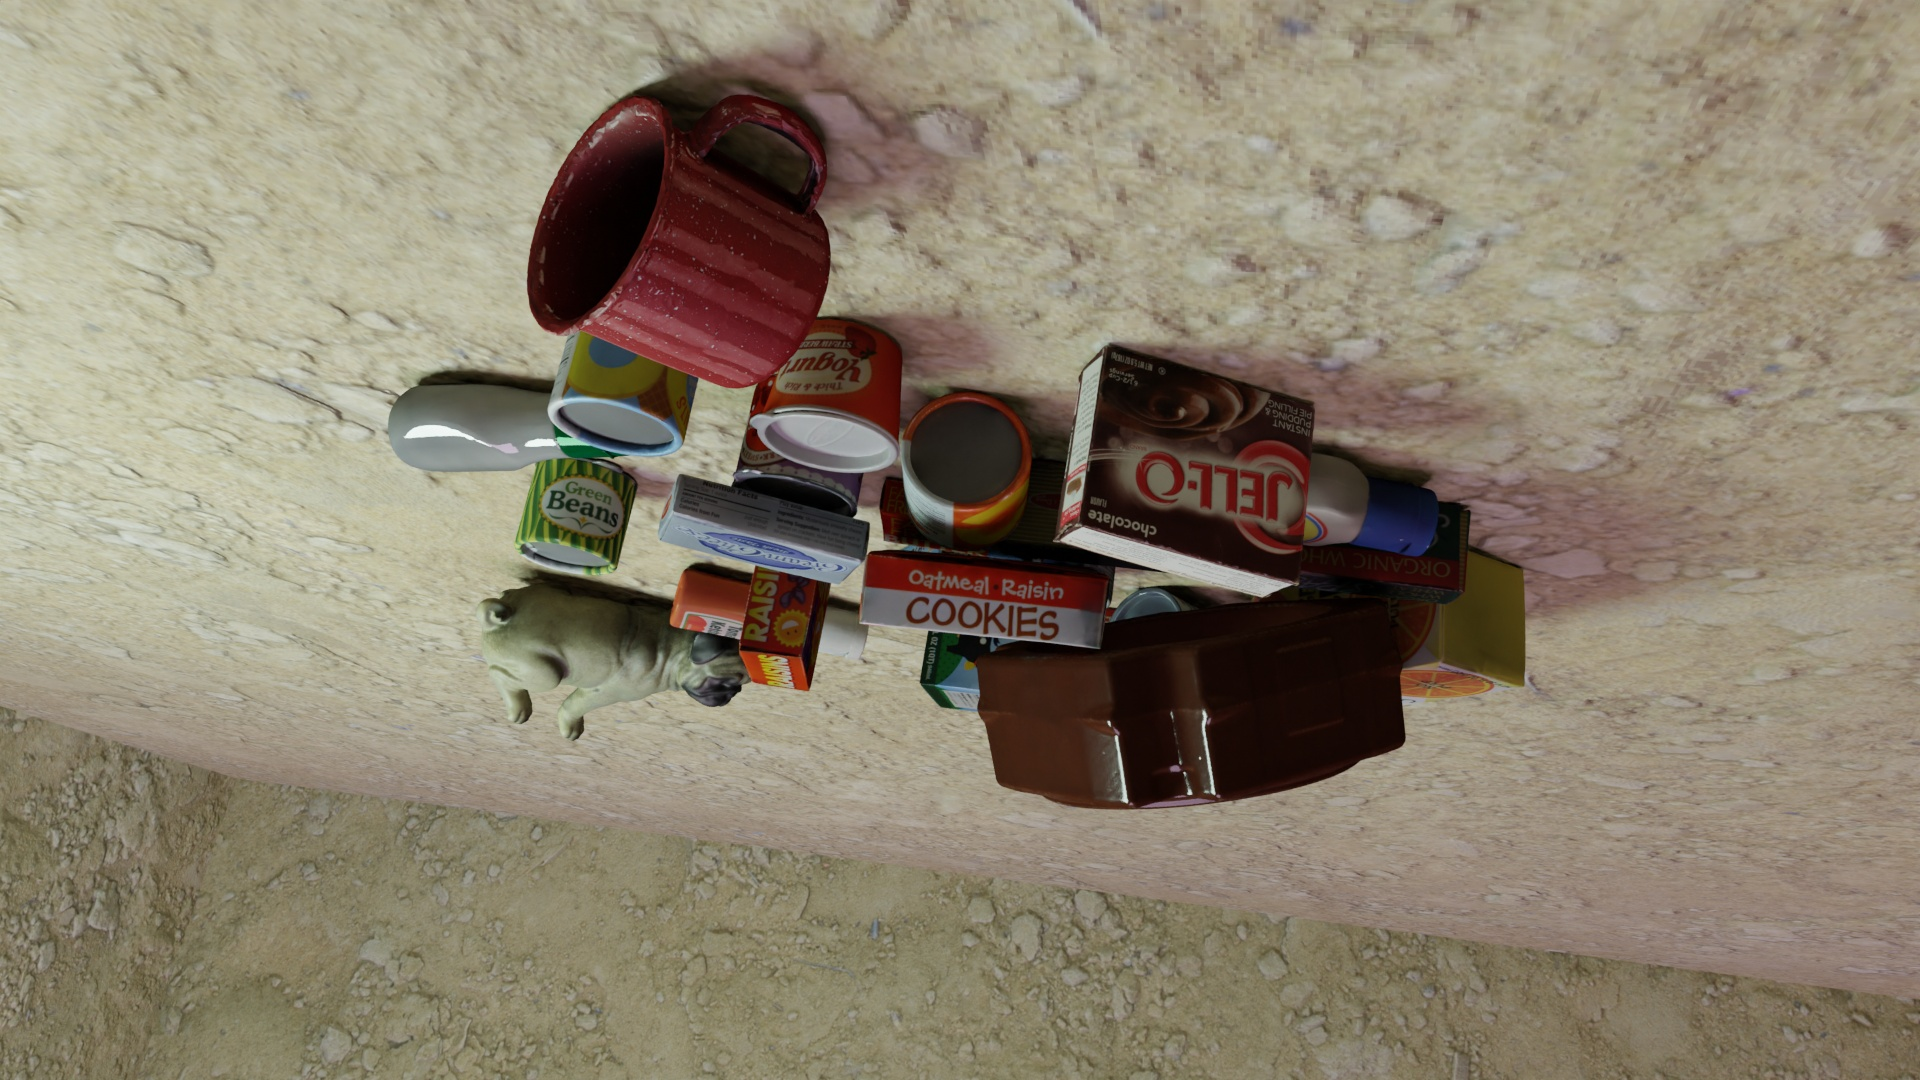
Question:
What are the eight normalized (x, y) image coordinates between 0 and 1 of the cuboid corners for the cylindrical can of sliced mushrooms with its colorful labeling? Your answer should be a list of normalized (x, y) image coordinates between 0 and 1 with bottom face first then top face, all counter-clockwise.
Answer: [(0.556771, 0.590741), (0.505729, 0.584259), (0.495312, 0.558333), (0.549479, 0.564815), (0.559375, 0.549074), (0.508854, 0.542593), (0.498958, 0.514815), (0.552604, 0.52037)]